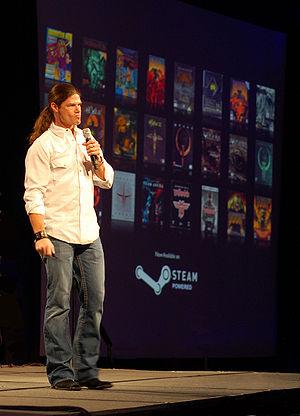
Todd Hollenshead, CEO de id Software à la QuakeCon 2007. Русский: Тодд Холленсхед, генеральный директор id Software, на QuakeCon 2007 презентует релиз всех игр id Software в сервисе Steam. На проекторе позади него находится сборка всех выпущенных игр компании.
id Software est une société de développement de jeux vidéo située à Mesquite au Texas. Elle est rachetée en juin 2009 par la compagnie ZeniMax.